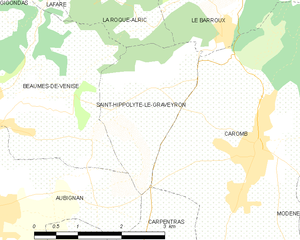
Carte des communes françaises Saint-Hippolyte-le-Graveyron